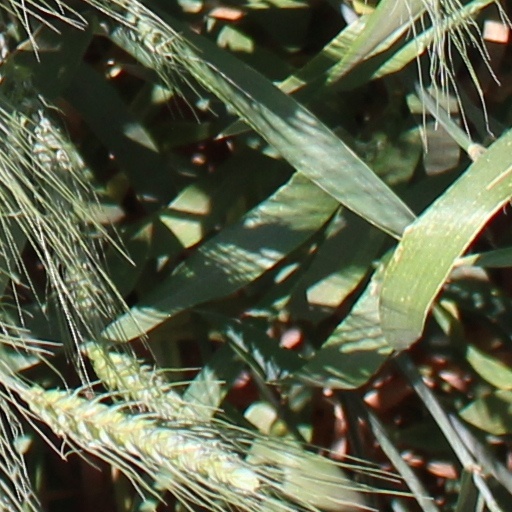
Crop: wheat